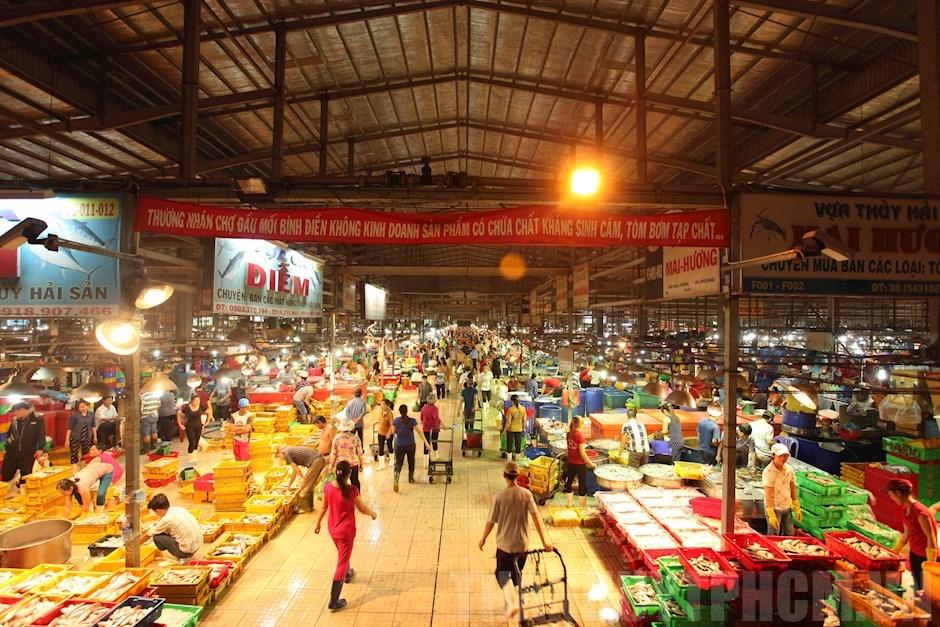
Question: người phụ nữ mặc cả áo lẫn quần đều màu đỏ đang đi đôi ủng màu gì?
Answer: màu đen